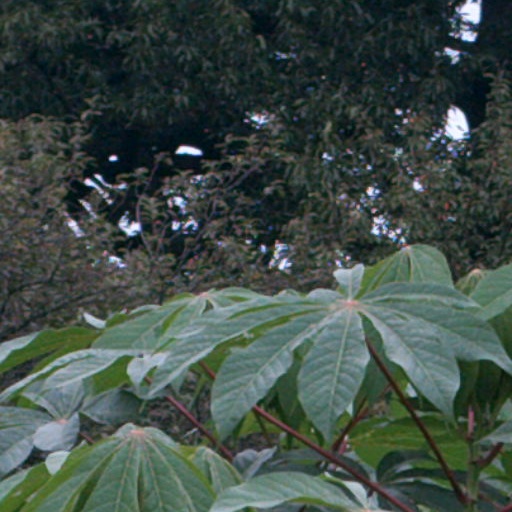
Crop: cassava